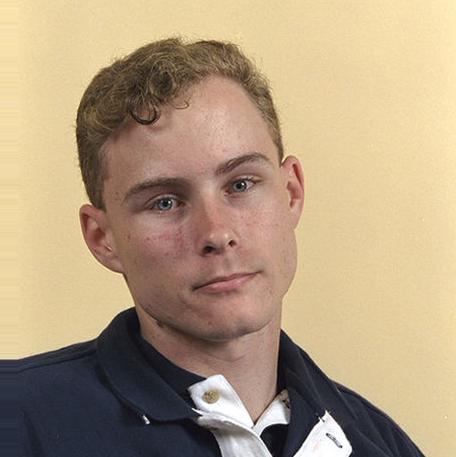
Age: 20